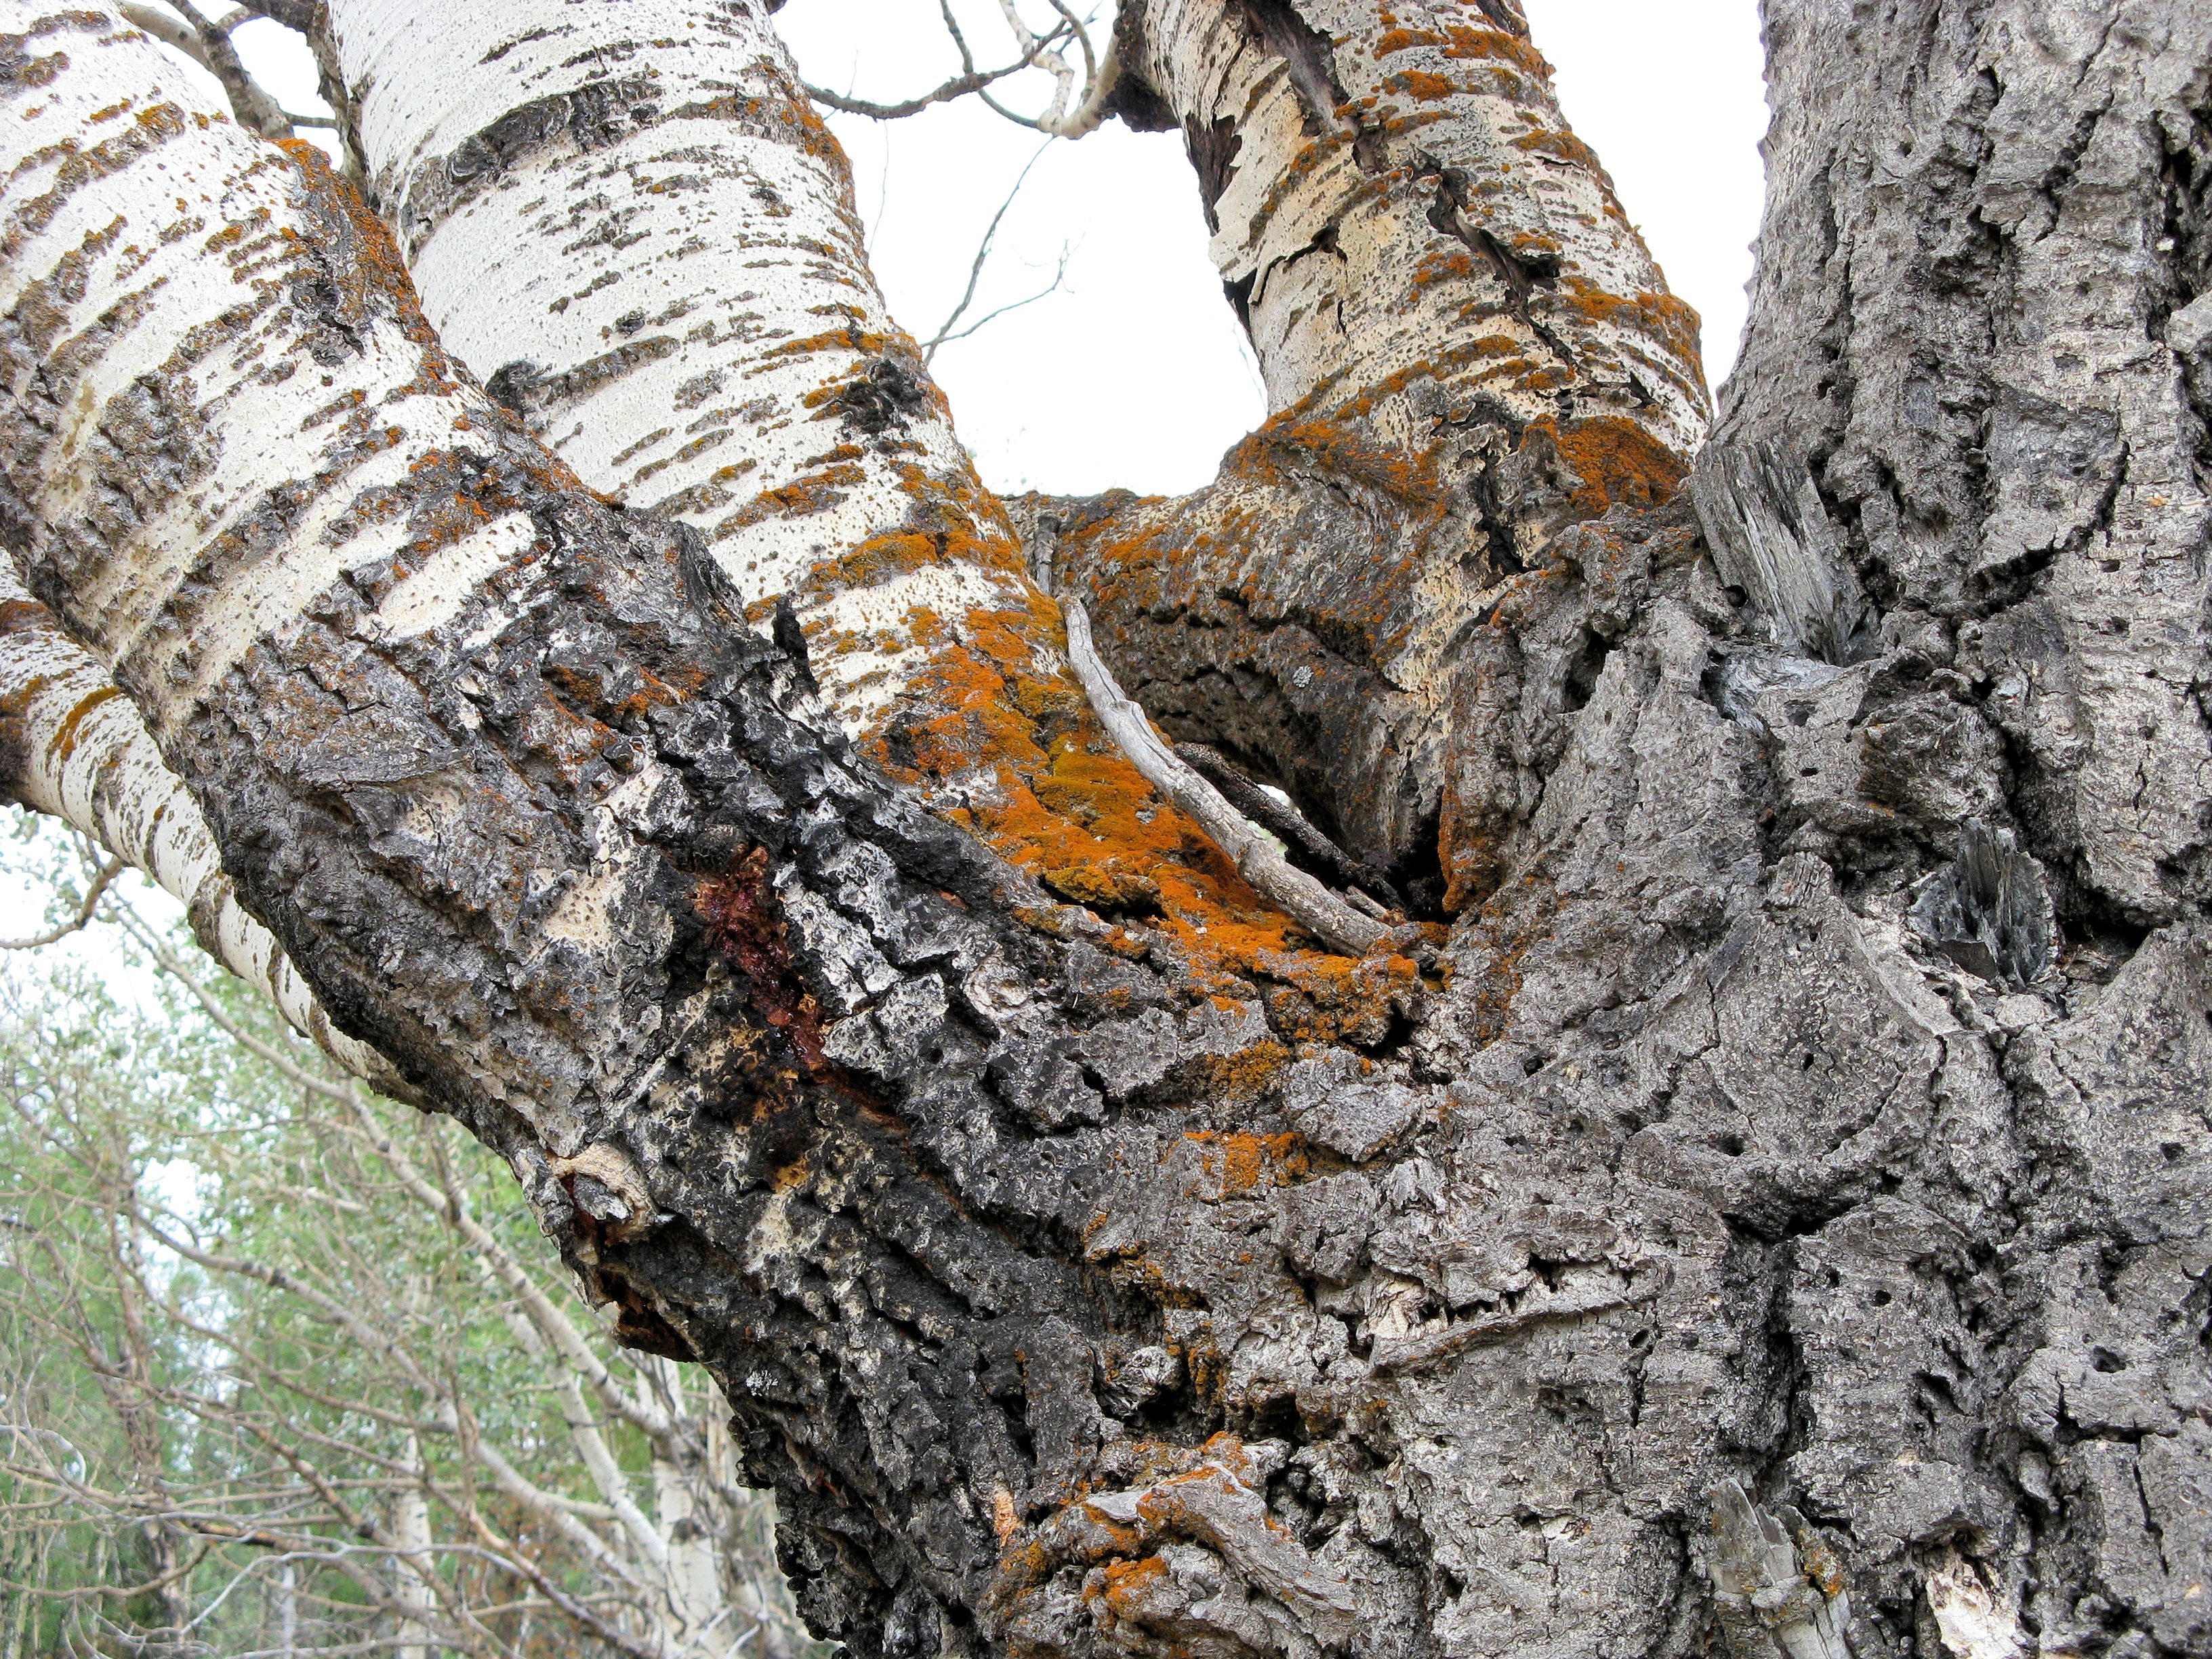
tree, nature, forest, branch, plant, wood, leaf, trunk, bark, birch, weathered, lichen, spruce, aspen, old tree, flowering plant, woody plant, land plant